Siege of Montmédy

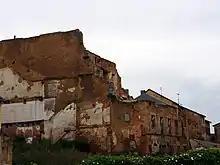
The Citadel of Montmédy in 2015

Thionville, after three days of intensive bombardment, surrendered on November 24. The 14th Division was concentrated around Montmédy. A large artillery force was moved from Thionville to Longuyon by rail, and from there to Montmédy by road, which made the trip difficult by the floods and cuts operated by the French garrison. The German pioneers built new bridges to replace those destroyed by the French. In 13 days, with the help of requisitioned peasants and farm horses, the firing positions were fitted out, and the guns were emplaced. A telegraph line connected the batteries. The besieging forces include: